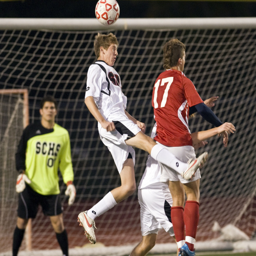
person tries to keep the ball out of the goal during their game .